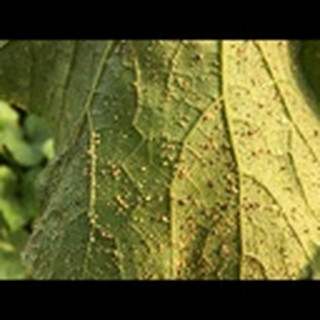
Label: cotton_aphids